Amelia Laskey

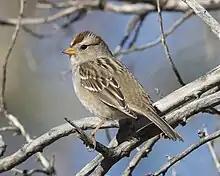
Immature "Zonotrichia leucophrys", or white-crowned sparrow. Gambel's sparrow is a sub-species of the white-crowned sparrow.

Laskey's research career began following her 1921 move to Nashville, Tennessee. At that time, Laskey began to participate in a local gardening club, having an expansive garden at her home which she named "Blossomdell". Her garden provided natural territory for birds and other wild creatures. She also became a member of a local literary society. Through acquaintanceships in these organizations, Laskey joined the Tennessee Ornithological Society in 1928, from which she developed deep interest in ornithology.